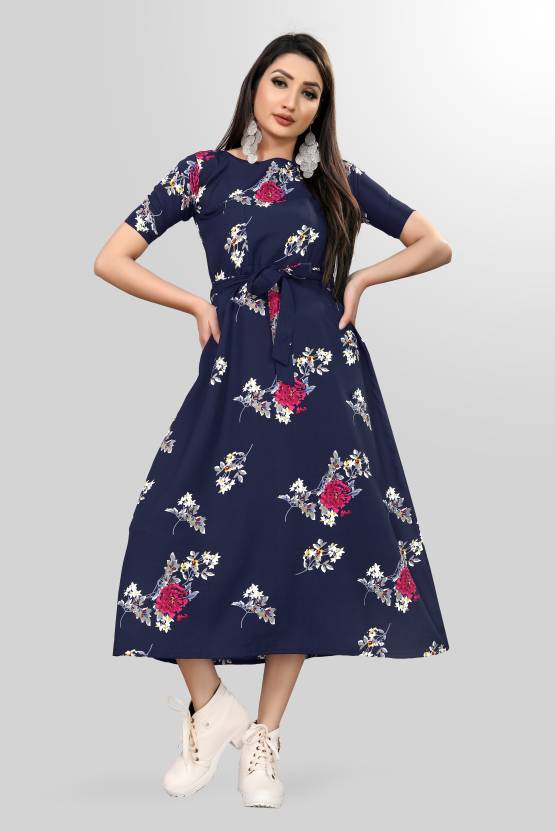
Product: Women Maxi Dark Blue Dress
Price: ₹289
Colors: Dark Blue
Pattern: Printed
Description: Maa Fab wrap with a Trendy design dress with Vibrant color for an elegant touch of Fabric completely Soft and Comfortable wear with amazing design of Solid Boat Neck Flared Dress to make a perfect addition to your wardrobe collection.MAA FAB products have been extensively crafted to ensure the wearer enjoys a perfect wear for party & festival season or as casual wear. This Maxi solid dress for women comes in polyester Fabric. This Dress can be Gift some one also. A perfect collection of Festival season.
Other details: 3 Step Stitching,Superb Stitching